Subtropical Storm Andrea (2007)

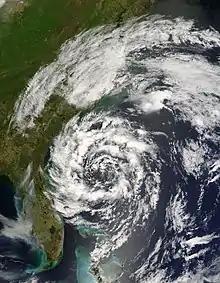
Subtropical Storm Andrea shortly before being classified, on May 8

Prior to becoming a subtropical cyclone, the low produced gale-force winds and dangerous surf near the coast from North Carolina through Georgia, and later along the coast of Florida. Significant swells were also reported in the Bahamas. The waves caused beach erosion and washed up against coastal houses along the southeast coast of the United States.